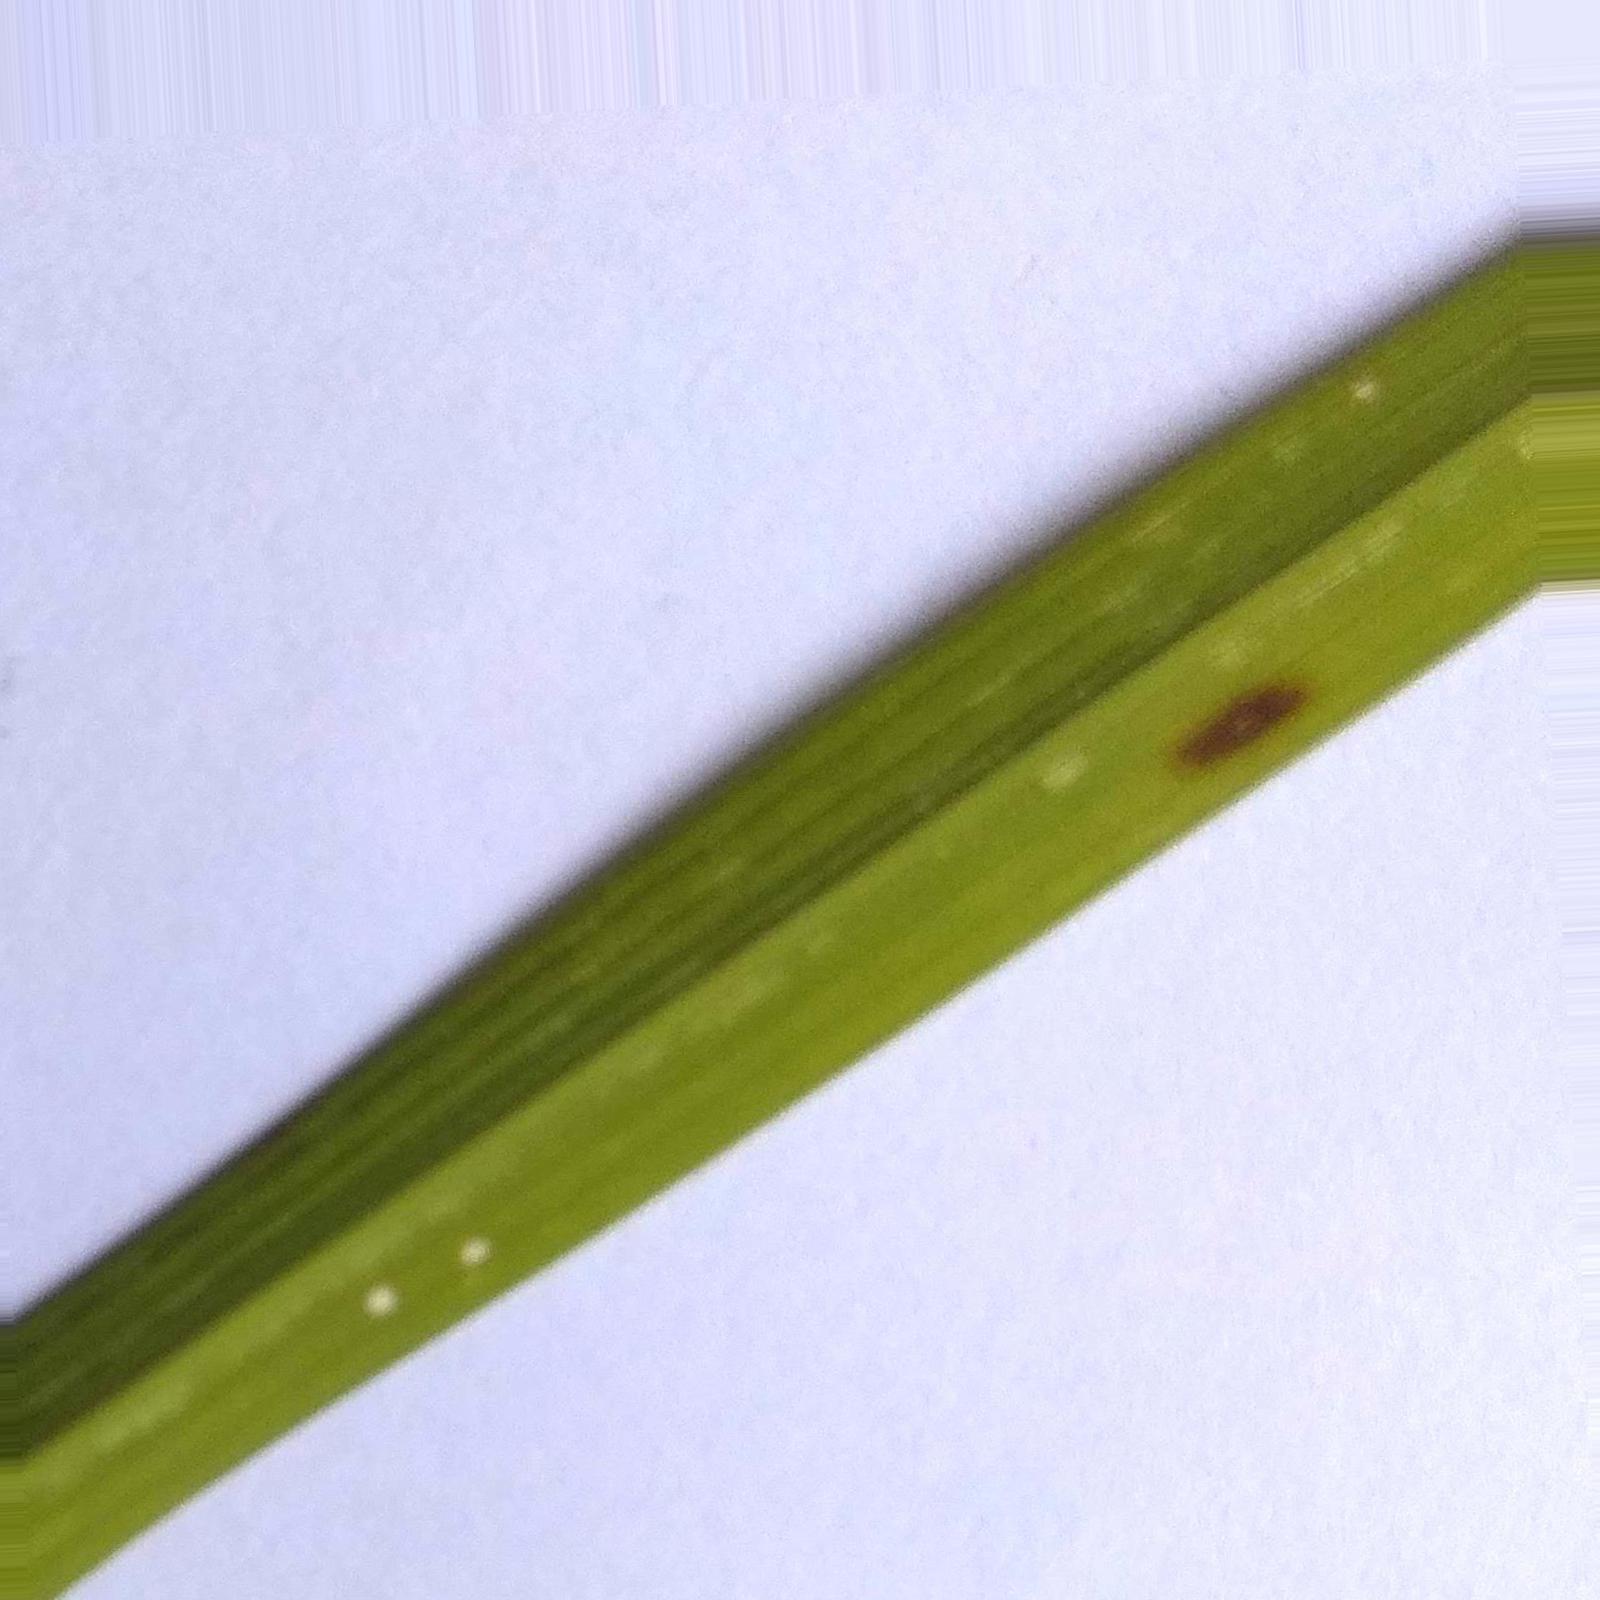
Nhãn: Bệnh Đốm Nâu ( Brown spot )